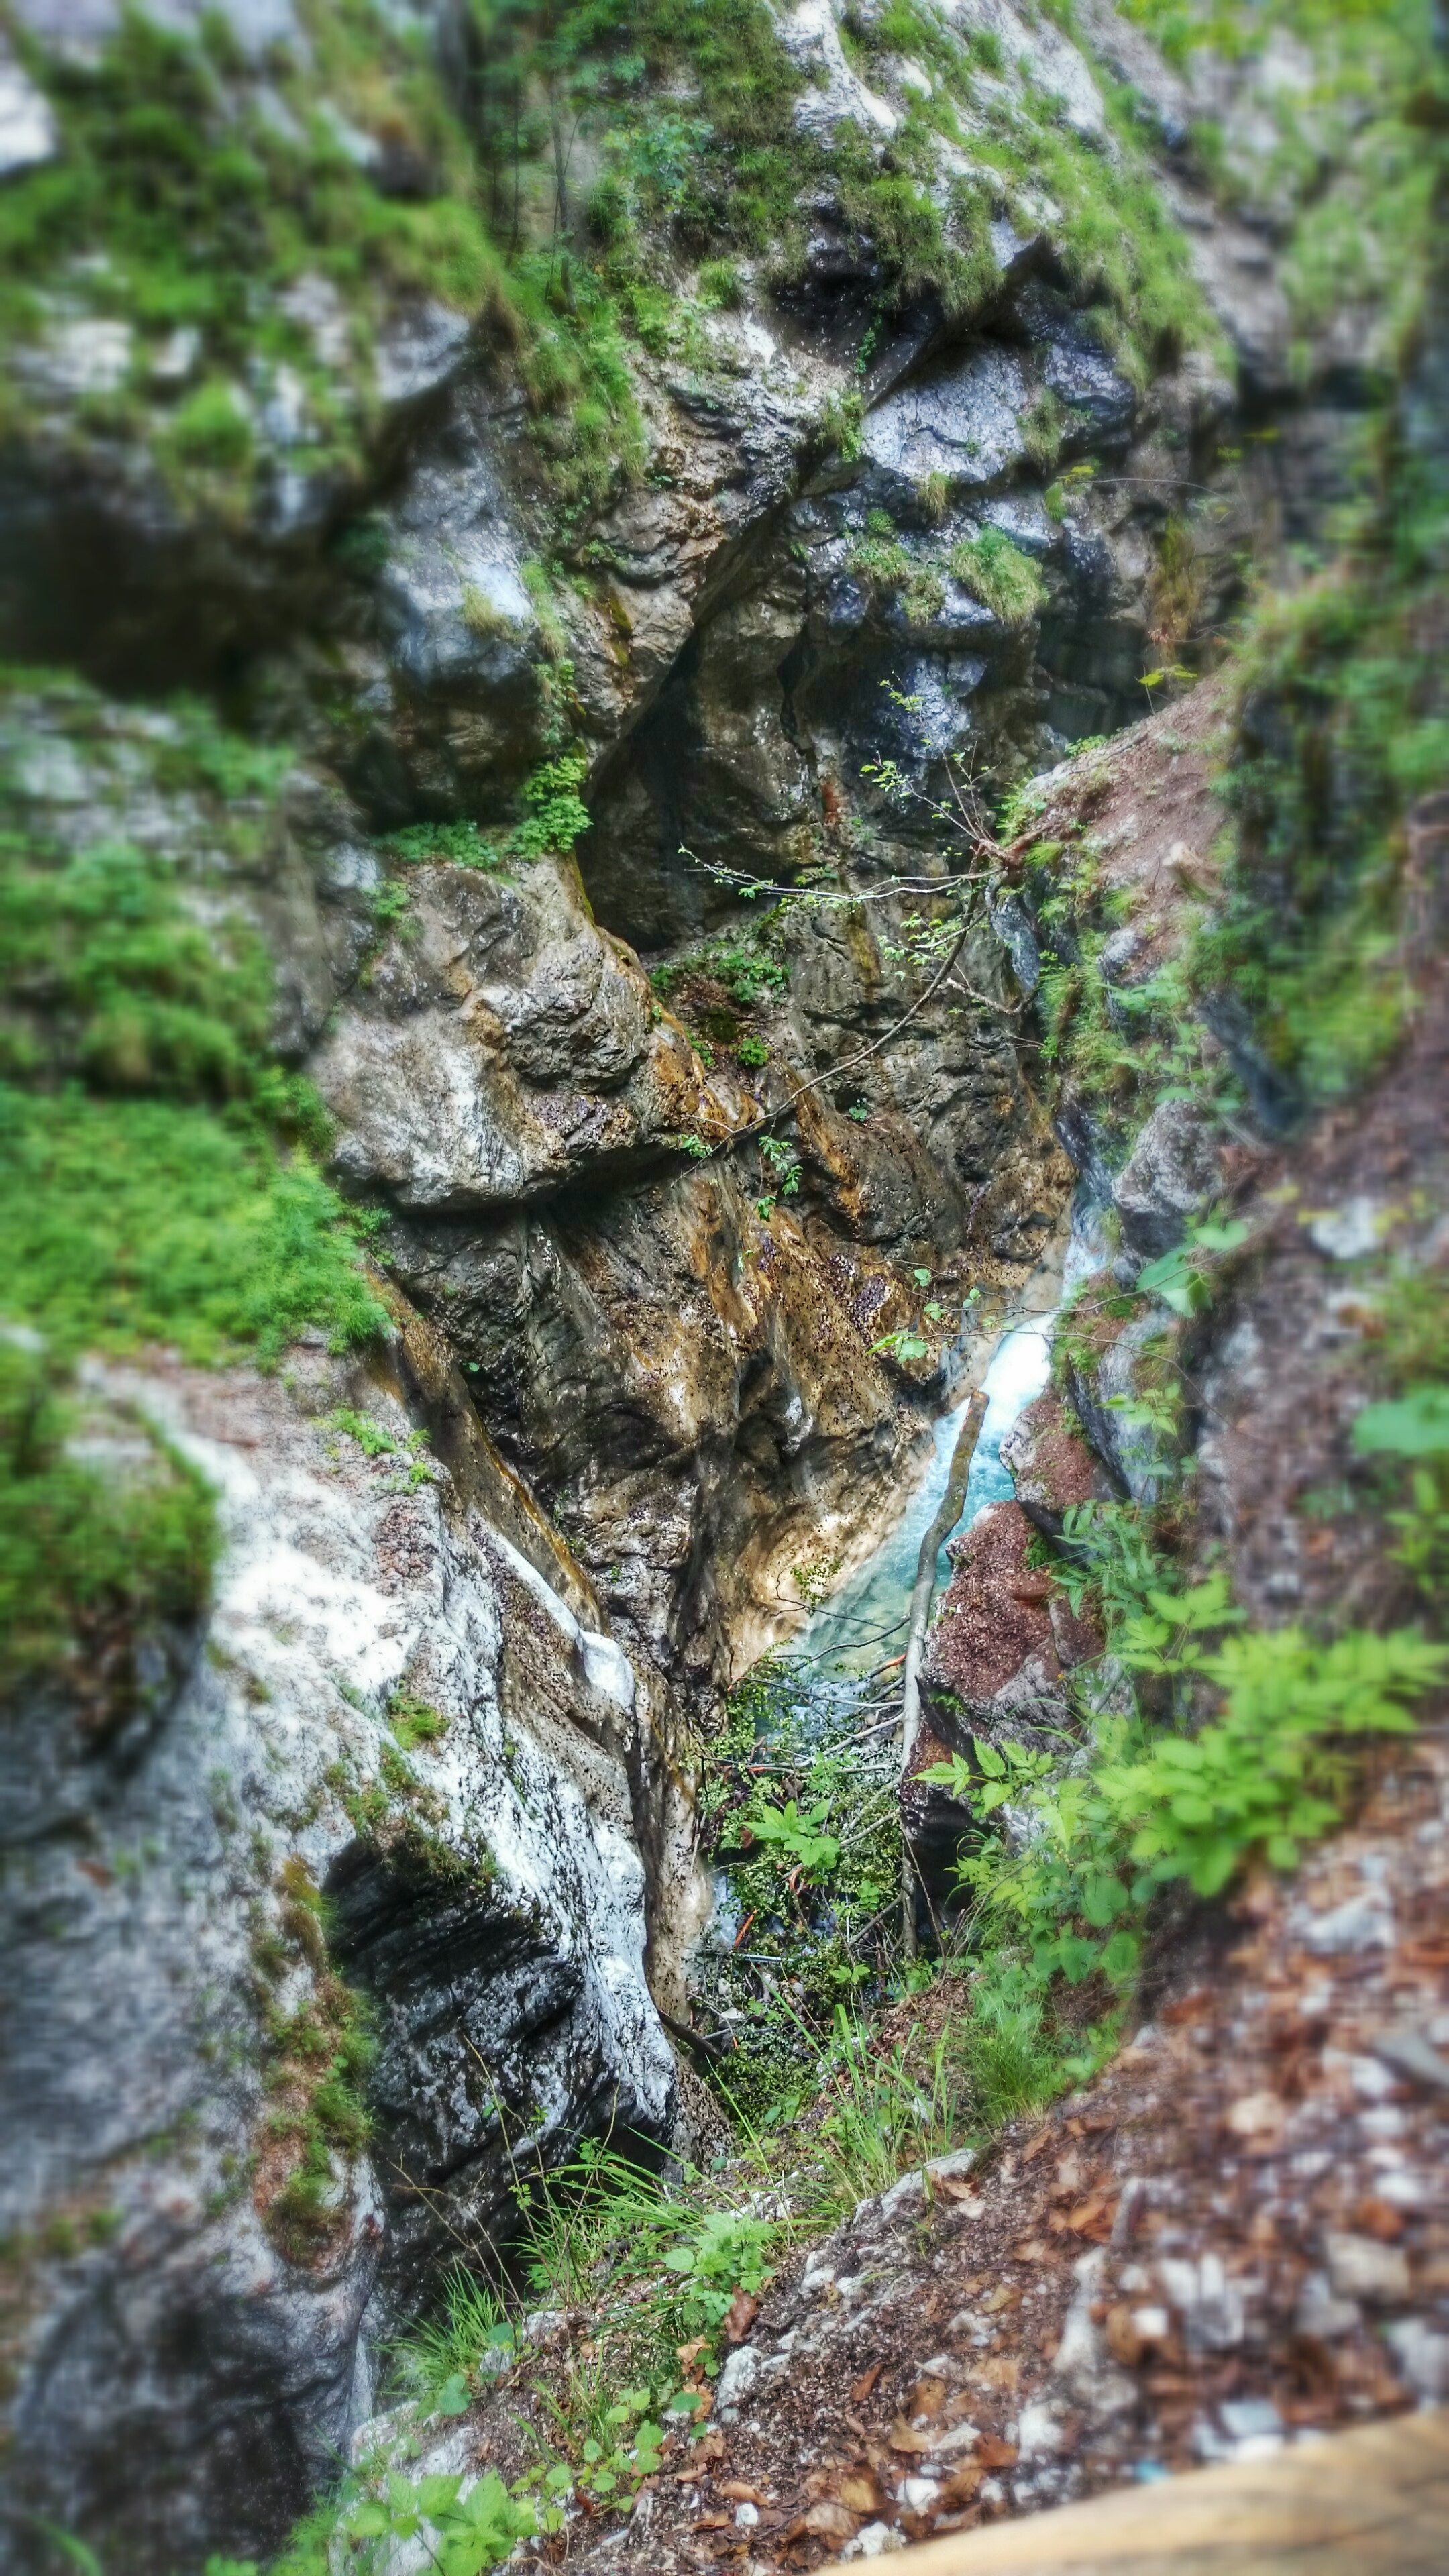
tree, water, forest, rock, wilderness, plant, trail, flower, moss, stream, gorge, terrain, ridge, geology, ravine, woodland, bach, water feature, bedrock, geological phenomenon